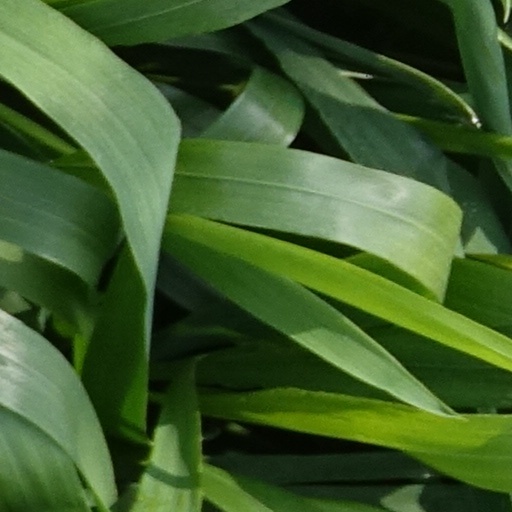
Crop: wheat